Amber Kalirai

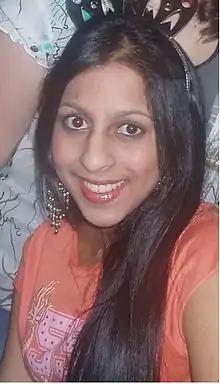
Nikki Patel (pictured) played Amber.

Amber later began dating Darryl Morton (Jonathan Dixon), which is her first real relationship, although the pair faced many obstacles within their first few weeks of dating. Darryl later moved in with Amber and her father Dev, after becoming homeless when his father Jerry rented 6 Coronation Street out to the Windass family. Due to his pairing with Amber, his character was given a reprieve so they could carry their on-screen romance after originally being axed with the rest of the Morton family.